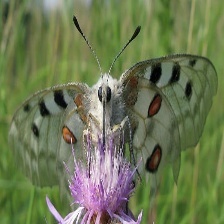
Species: APPOLLO